Cisalpine Gaul

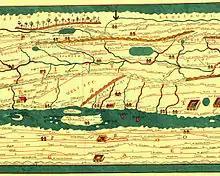
Detail of the "Tabula Peutingeriana" showing northern Italy between "Augusta Pretoria" (Aosta) and "Placentia" (Piacenza); the Insubres are marked as inhabiting the Po Valley upstream of "Ticeno" (Pavia) and downstream of the "Trumpli" and "Mesiates" which occupy the upper reaches of the Sesia and Agogna rivers.

In 391 BC, Celts "who had their homes beyond the Alps, streamed through the passes in great strength and seized the territory that lay between the Apennine mountains and the Alps" according to Diodorus Siculus. The Roman army was routed in the battle of Allia, and Rome was sacked in 390 BC by the Senones.